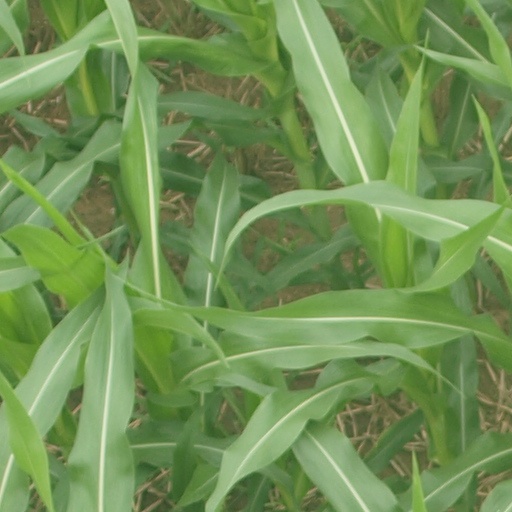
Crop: maize; corn